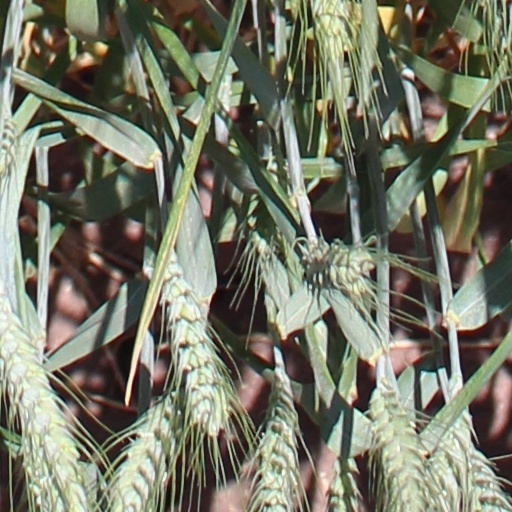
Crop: wheat